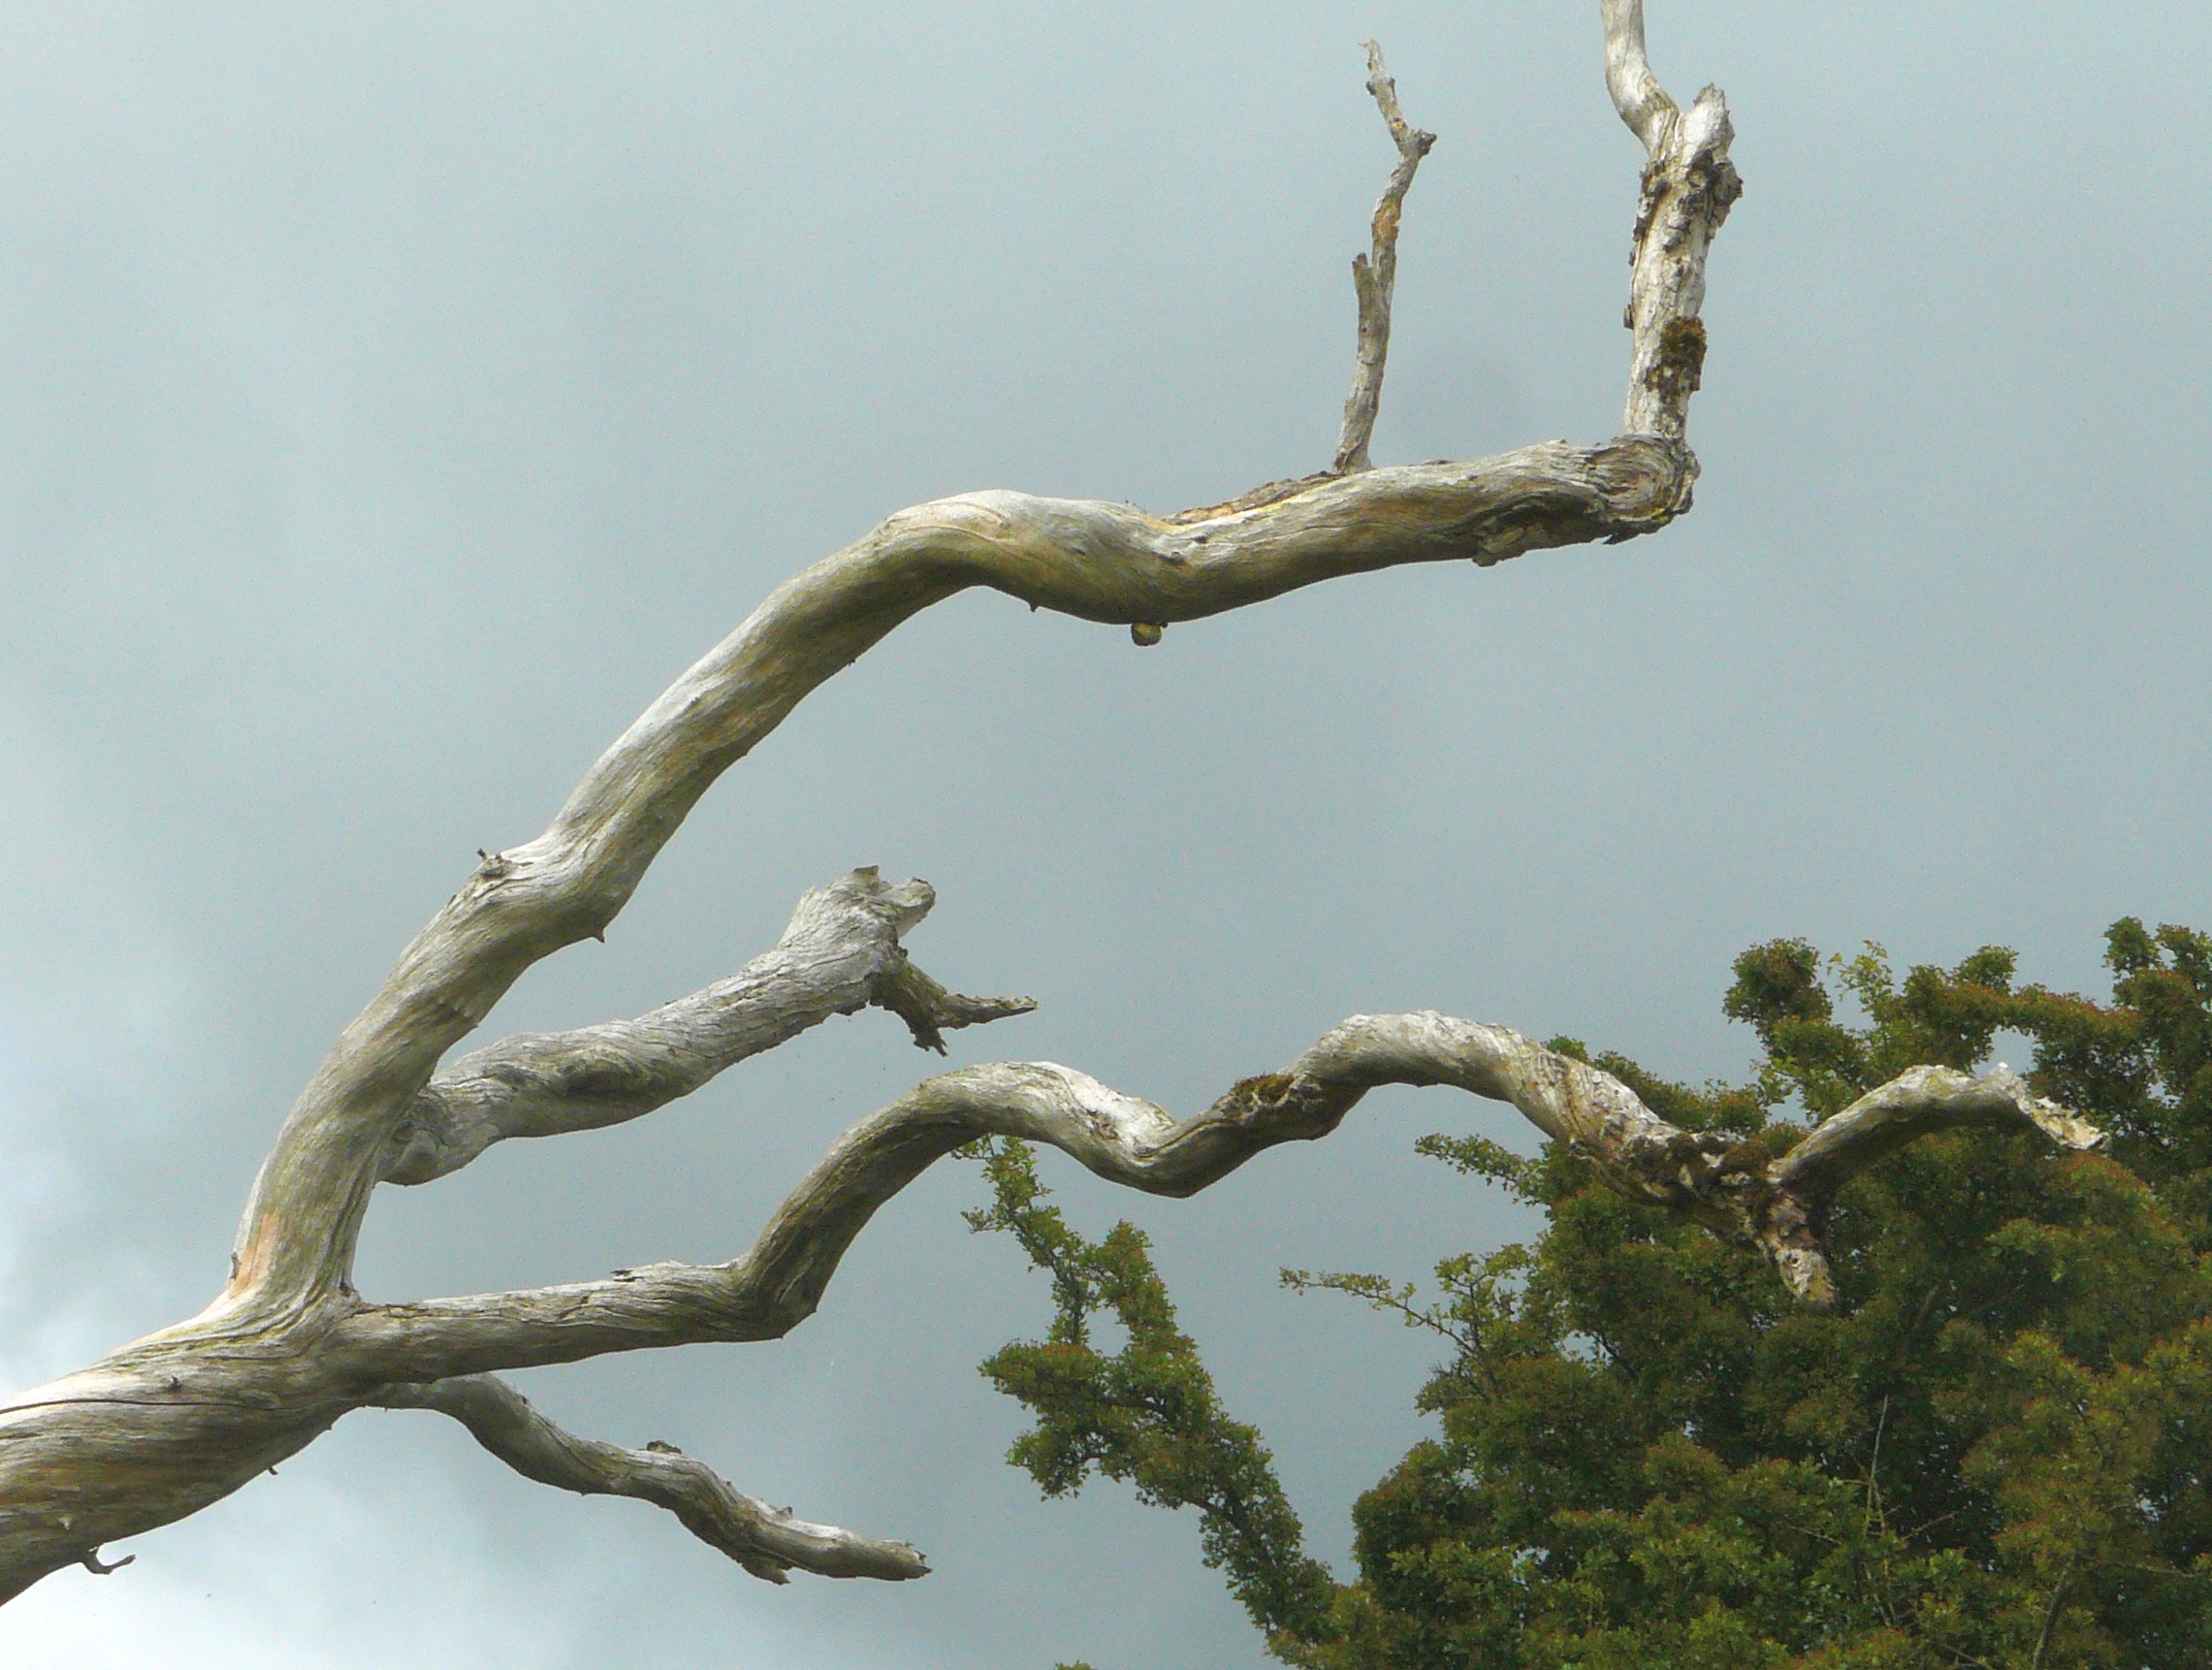
gnarled, branch, tree, twig, plant, plant stem, woody plant, trunk, wood, sky, driftwood